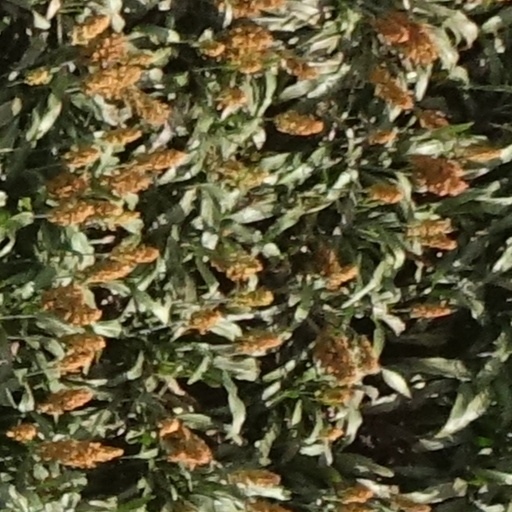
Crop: sorghum